Sidewalk

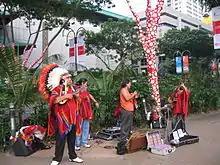
Native Americans busking at Orchard Road, Singapore

Some sidewalks may be used as social spaces with sidewalk cafés, markets, or busking musicians, as well as for parking for a variety of vehicles including cars, motorbikes and bicycles. Sidewalk surfing was often used in the early 1960s to describe skateboarding.)